Indian Ocean trade

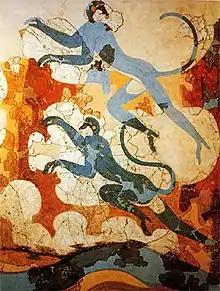
Monkeys with S-shaped tail depicted in 18th and 17th century BCE frescoes at Akrotiri on the Aegean island of Thera were recently identified as South Asian gray langurs

There was an extensive maritime trade network operating between the Harappan and Mesopotamian civilizations as early as the middle Harappan Phase (2600-1900 BCE), with much commerce being handled by "middlemen merchants from Dilmun" (modern Bahrain and Failaka located in the Persian Gulf). Such long-distance sea trade became feasible with the development of plank-built watercraft, equipped with a single central mast supporting a sail of woven rushes or cloth.